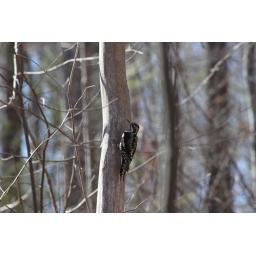
A yellow belly sap sucker on a tree in the Camp McDowell forest.